Ratisbonne Monastery

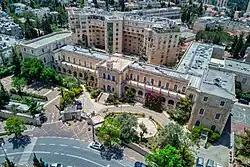
Ratisbonne monastery, Jerusalem

Ratisbonne Monastery is a monastery in the Rehavia neighborhood of Jerusalem, established by Marie-Alphonse Ratisbonne, a French convert from Judaism. Work on the building, designed by the French architect M. Daumat, began in 1874 on a barren hill, now in the center of West Jerusalem.